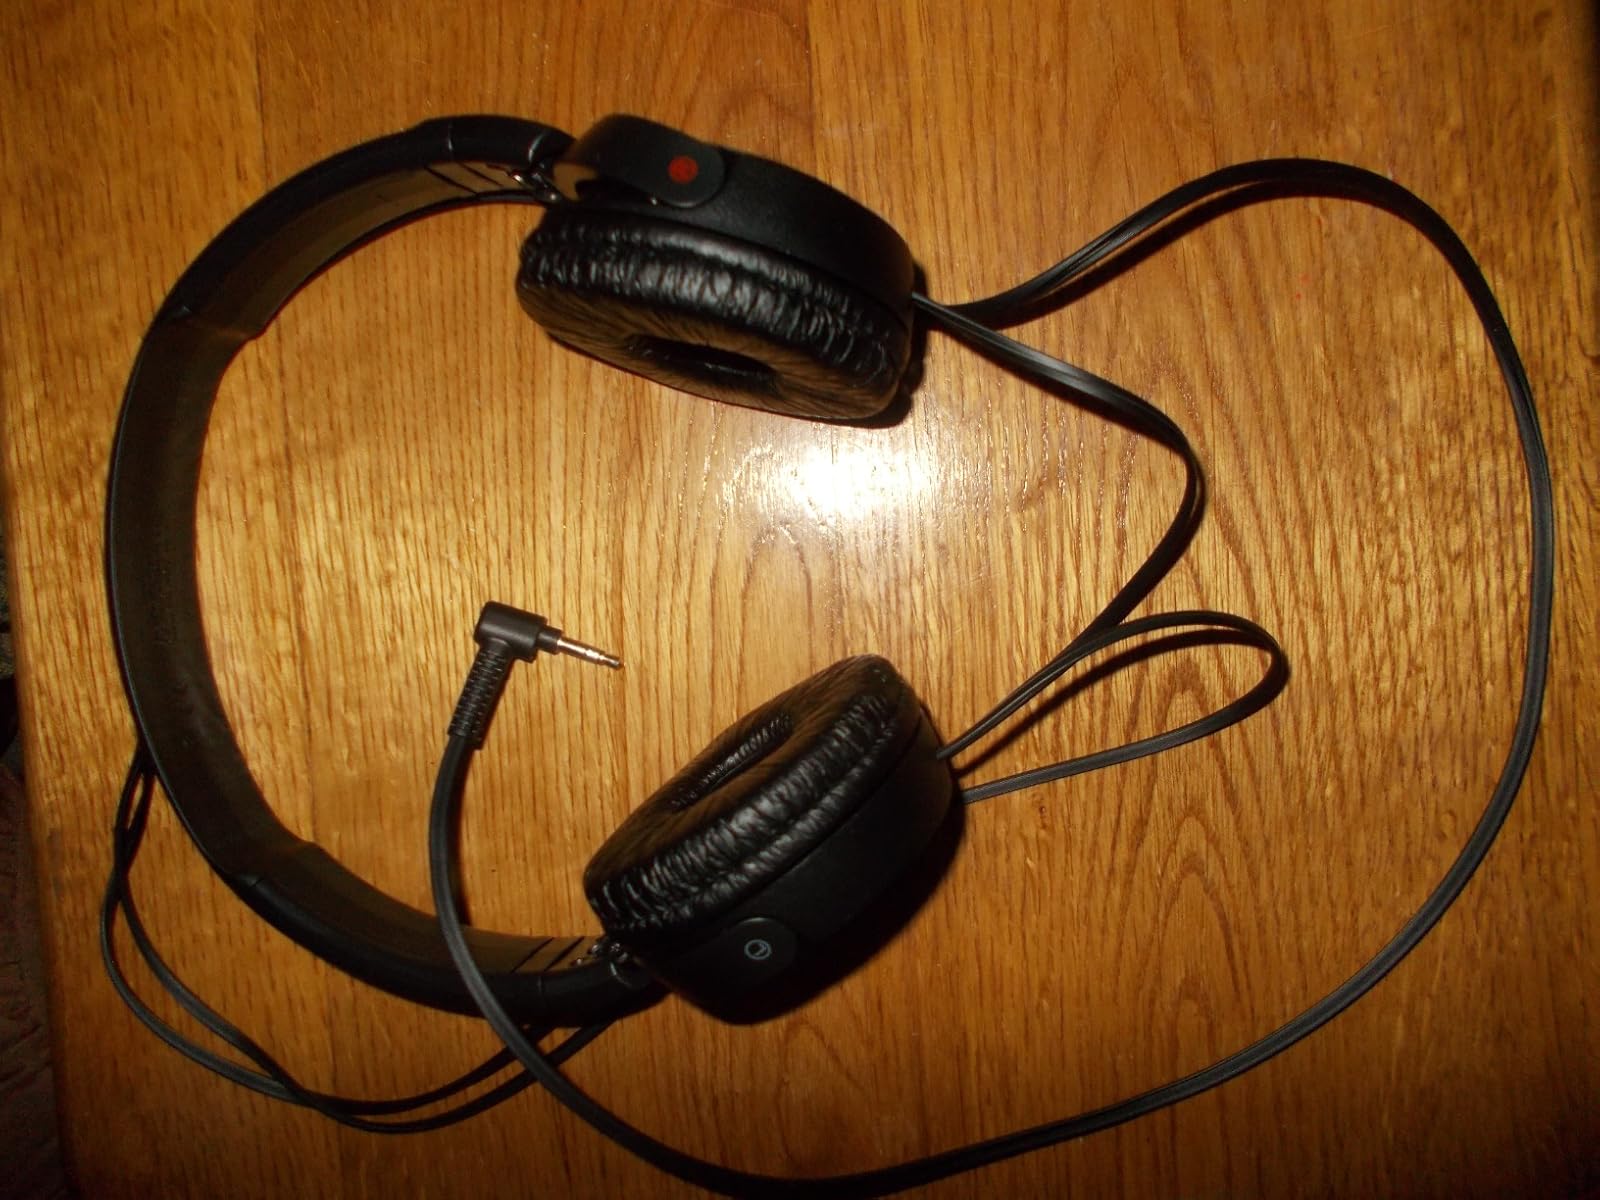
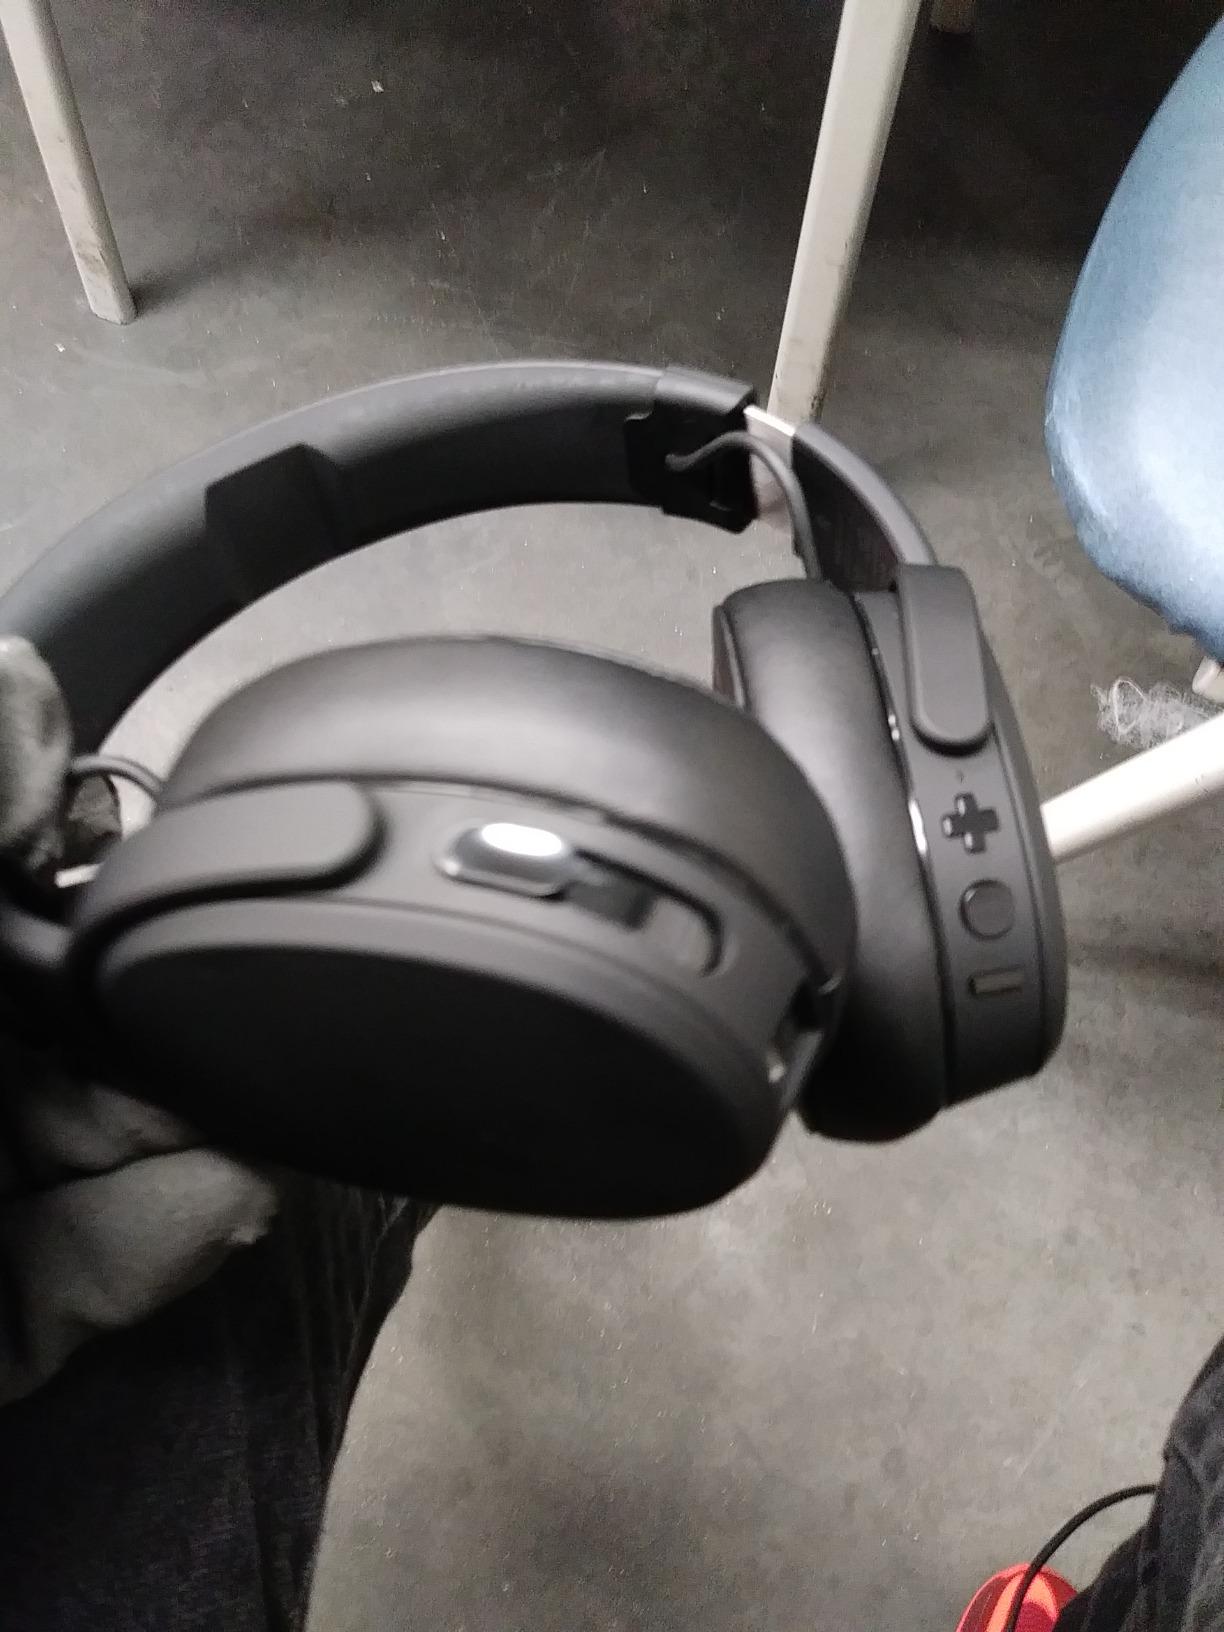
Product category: headphones
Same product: no